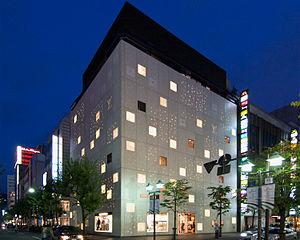
Jun Aoki, 22 octobre 1956 à Yokohama, est un architecte japonais contemporain.